Balbardie House

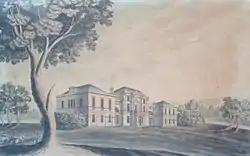
Balbardie house painting in water colour by Robert Adam. This painting accompanied the original drawings of Balbardie house

Balbardie House was an 18th-century Scottish mansion house in West Lothian, Scotland, near to the town of Bathgate.